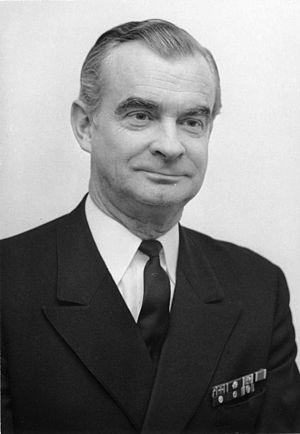
Le chef d'État-Major de la Bundeswehr est le poste militaire le plus élevé de la Bundeswehr, les forces armées allemandes.